113th Battalion (Lethbridge Highlanders), CEF

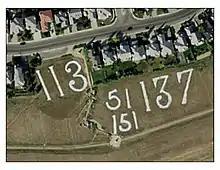
Signal Hill, Calgary, with painted stones placed by soldiers from Lethbridge (113) who trained in Calgary in early 1916 before embarking for Europe in September 1916

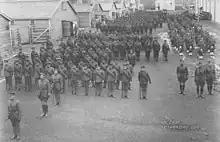
113th Battalion portrait, Lethbridge exhibition grounds, Lethbridge AB

The rank-and-file soldiers were not issued Highland kit, but the battalion did raise three pipes and drums bands who were. Basic training in the CEF involved rifle training, bombing or hand grenade practice, route marches, rifle drill and many inspections. Inspections were very popular for the 113th as many wished to hear their three bands.